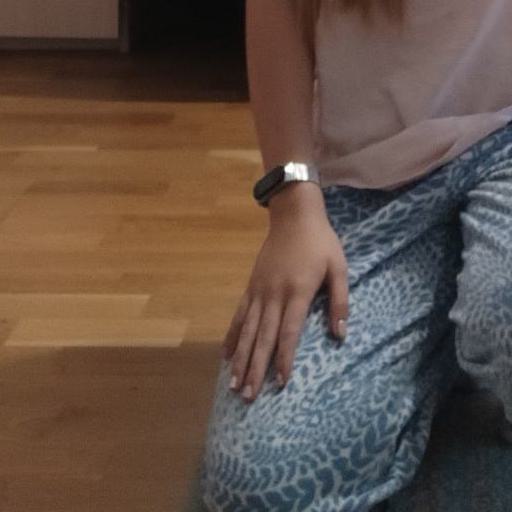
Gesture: no_gesture